Jurong

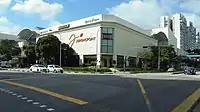
Jurong Point Shopping Mall with Boon Lay MRT station in the foreground

Following the invasion of Thailand in the beginning of December 1941, the Imperial Japanese Army was rapidly heading southwards down the Malay Peninsula towards Singapore. It was rather obvious, by then, to many that a Japanese military assault on the island was nearly imminent. In light of the oncoming threat, the Oriental Mission of the UK's Special Operations Executive chose to set up a training institution/school in Singapore to assist and train members of possible anti-Japanese resistance movements throughout Japanese-occupied British Malaya and, later, Singapore.